Acampe rigida

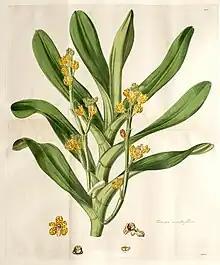
Illustration of "Acampe rigida" as "Vanda multiflora" from Lindley, John: "Collectanea Botanica" (1821)

"Acampe rigida" is a robust species with an unbranched stem up to in length and in diameter. The leaves are distichous. The stem nodes are about apart and each bears a somewhat fleshy, upright leaf with sheathing base. The apices of the leaves are obtuse and unequally bilobed. The inflorescence is unbranched or sparsely branched, with many slightly fragrant, upturned, cup-shaped flowers less than in diameter. The petals are fleshy, and are yellow with purplish-brown stripes; they have a thick, white, three-lobed lower lip, and a short spur. They are followed by cylindrical or fusiform capsules.